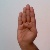
The image shows a hand gesture representing the letter 'B' in Indian Sign Language.